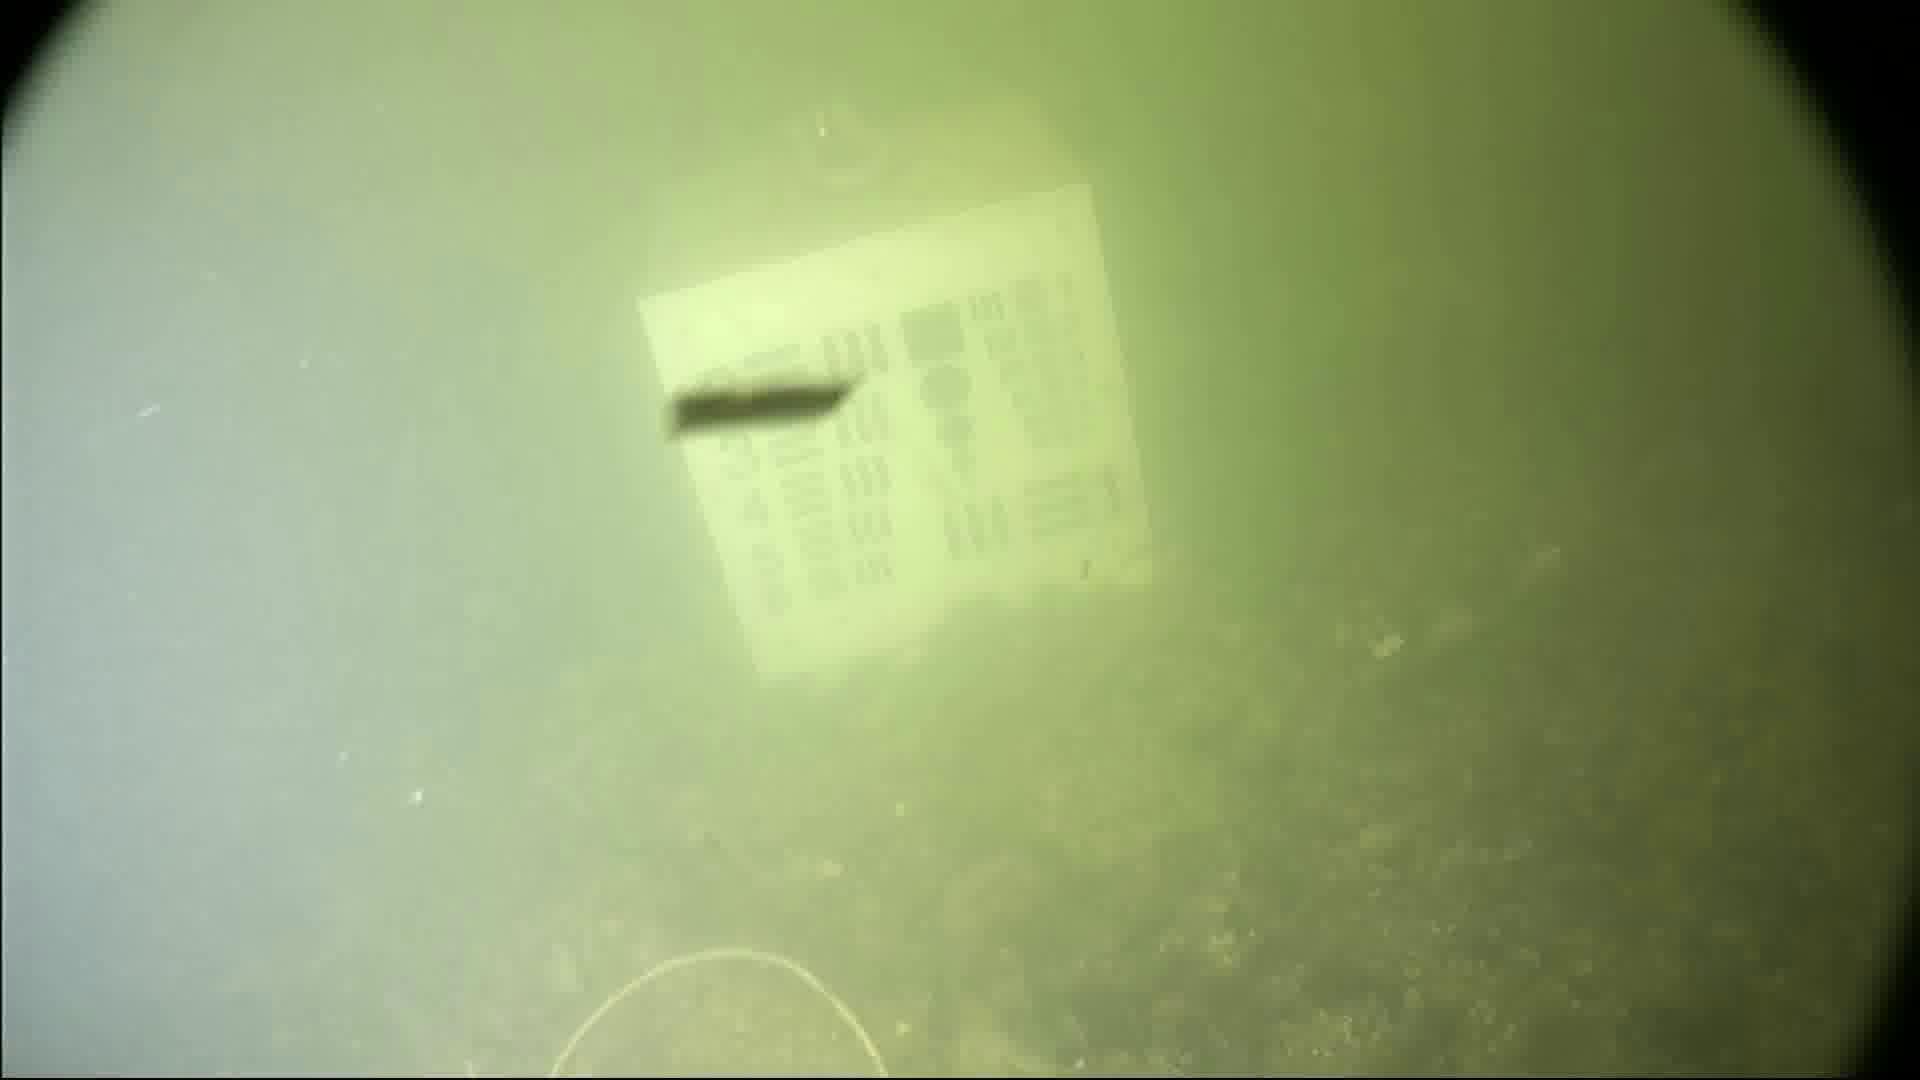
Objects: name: crab